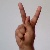
The image shows a hand gesture representing the letter 'K' in Indian Sign Language.